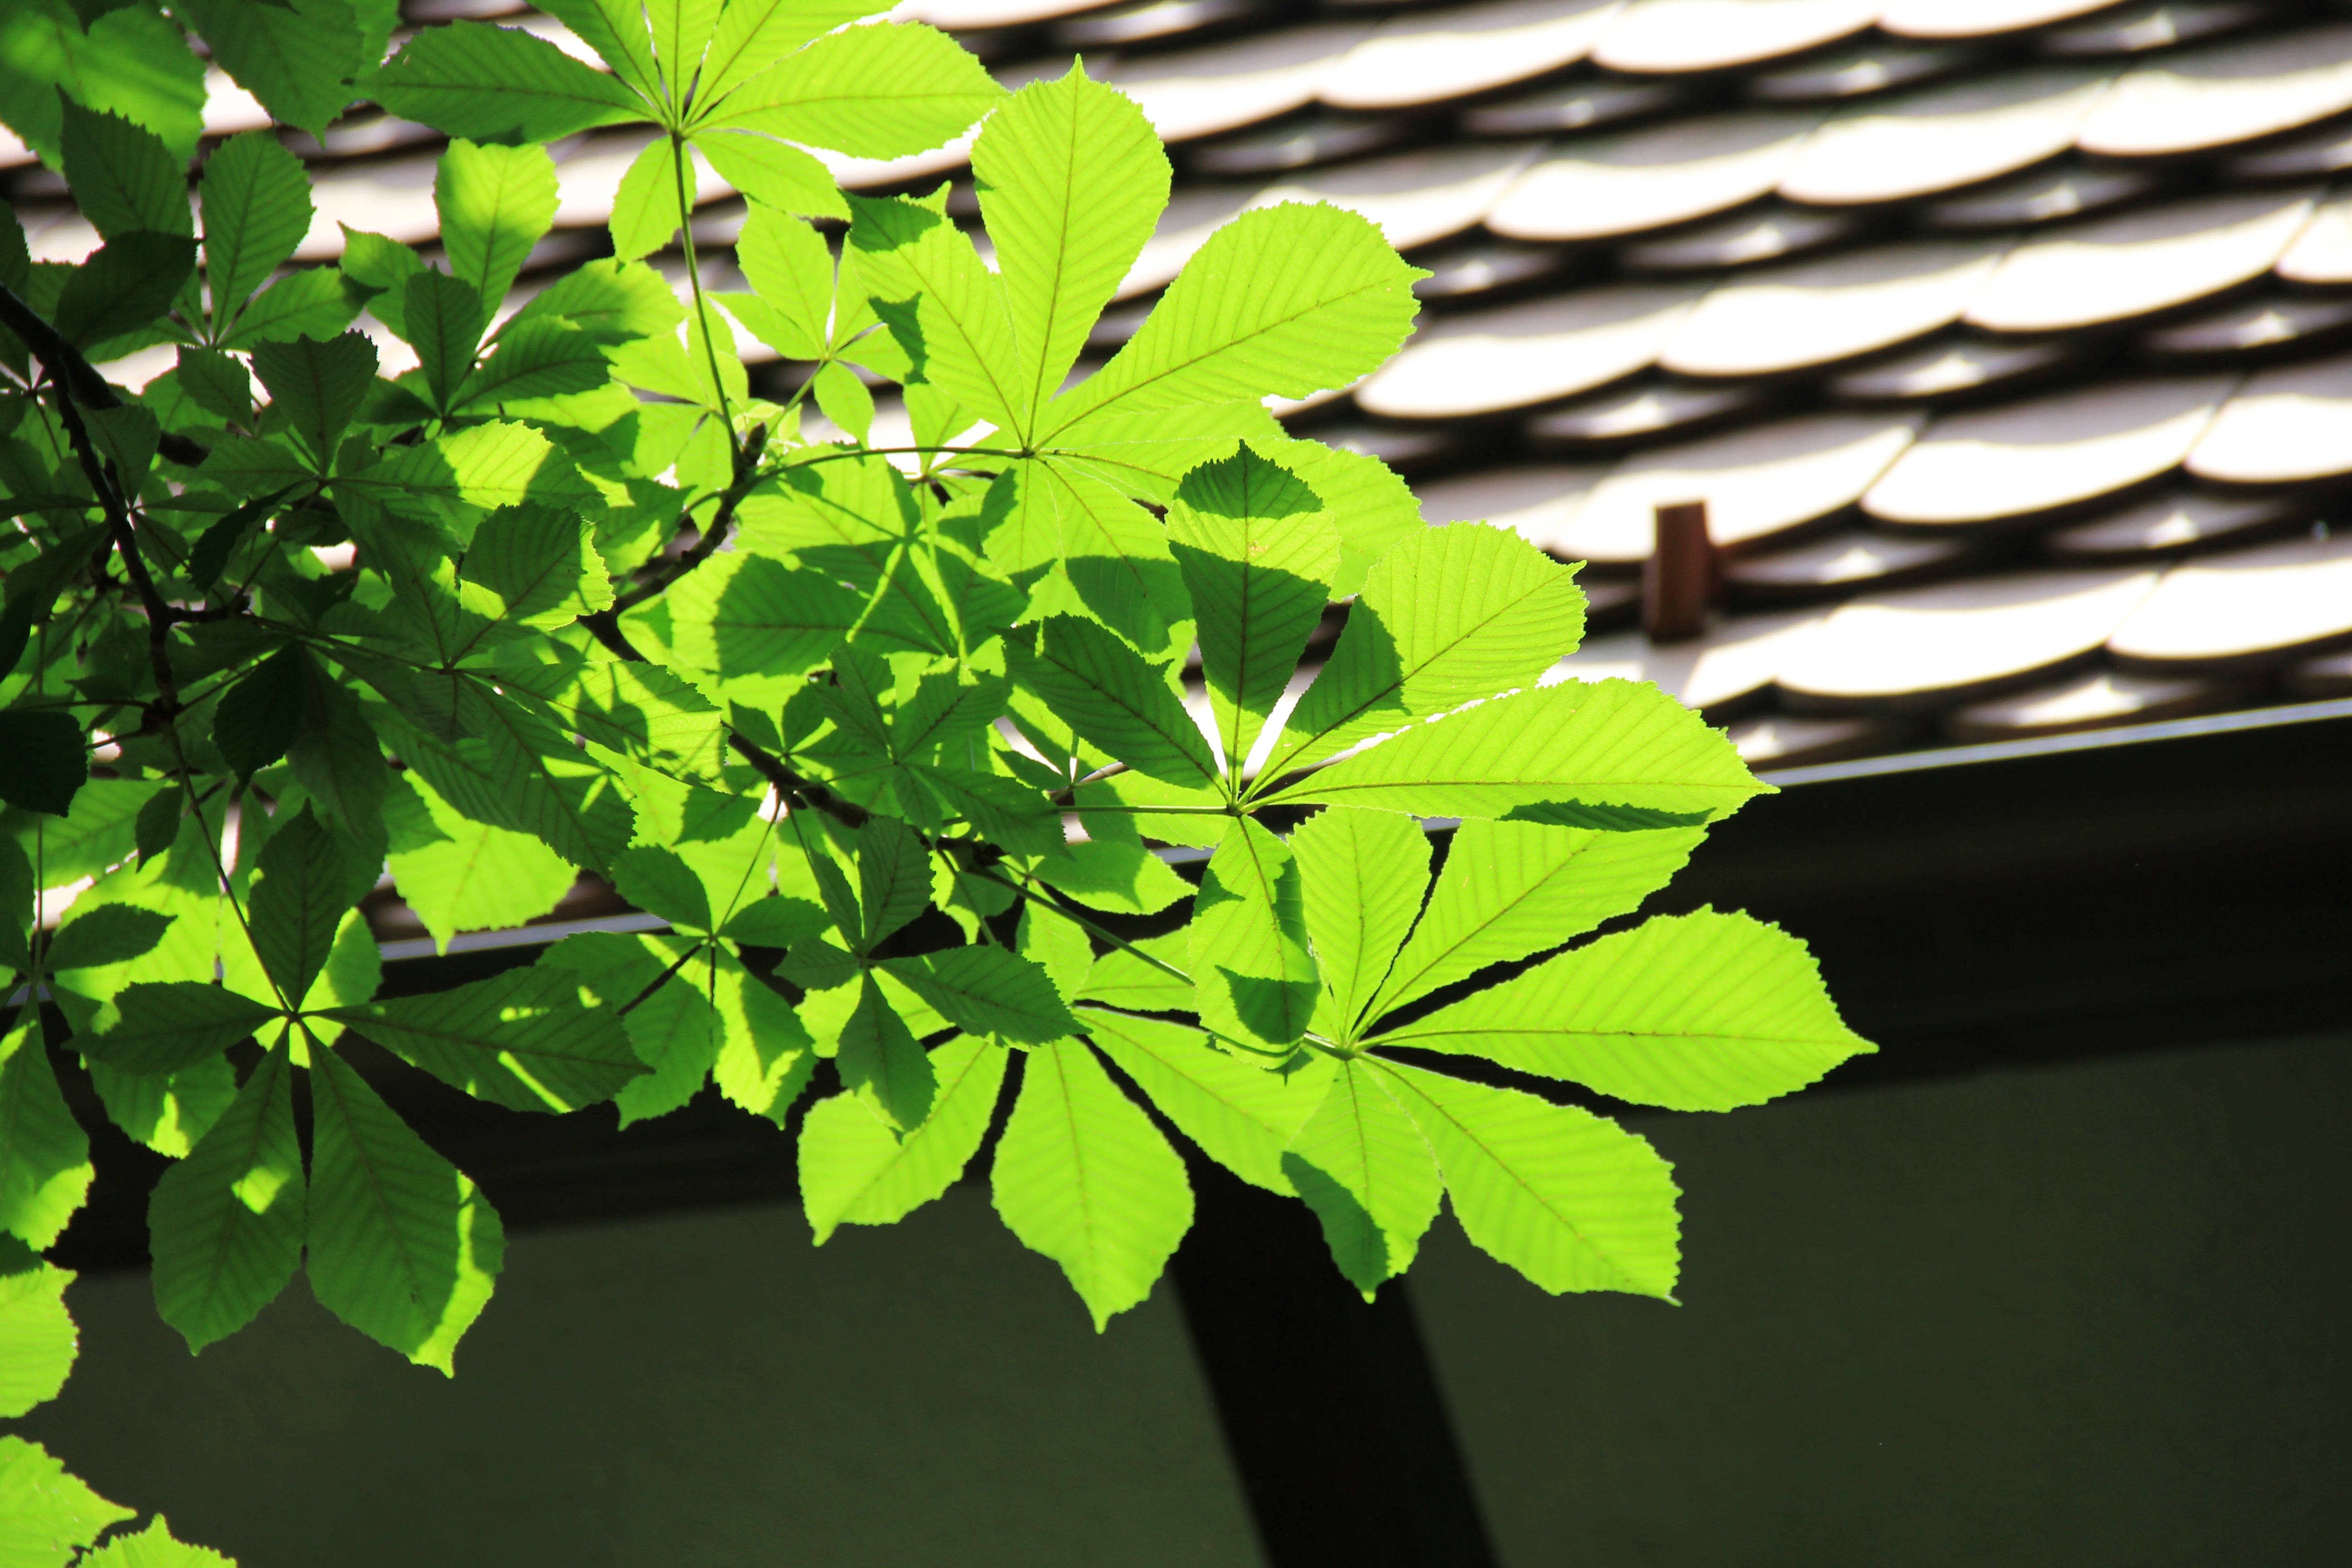
tree, branch, plant, sunlight, leaf, flower, green, produce, botany, shrub, top, chestnut, flowering plant, maidenhair tree, light shadow, plant stem, woody plant, land plant